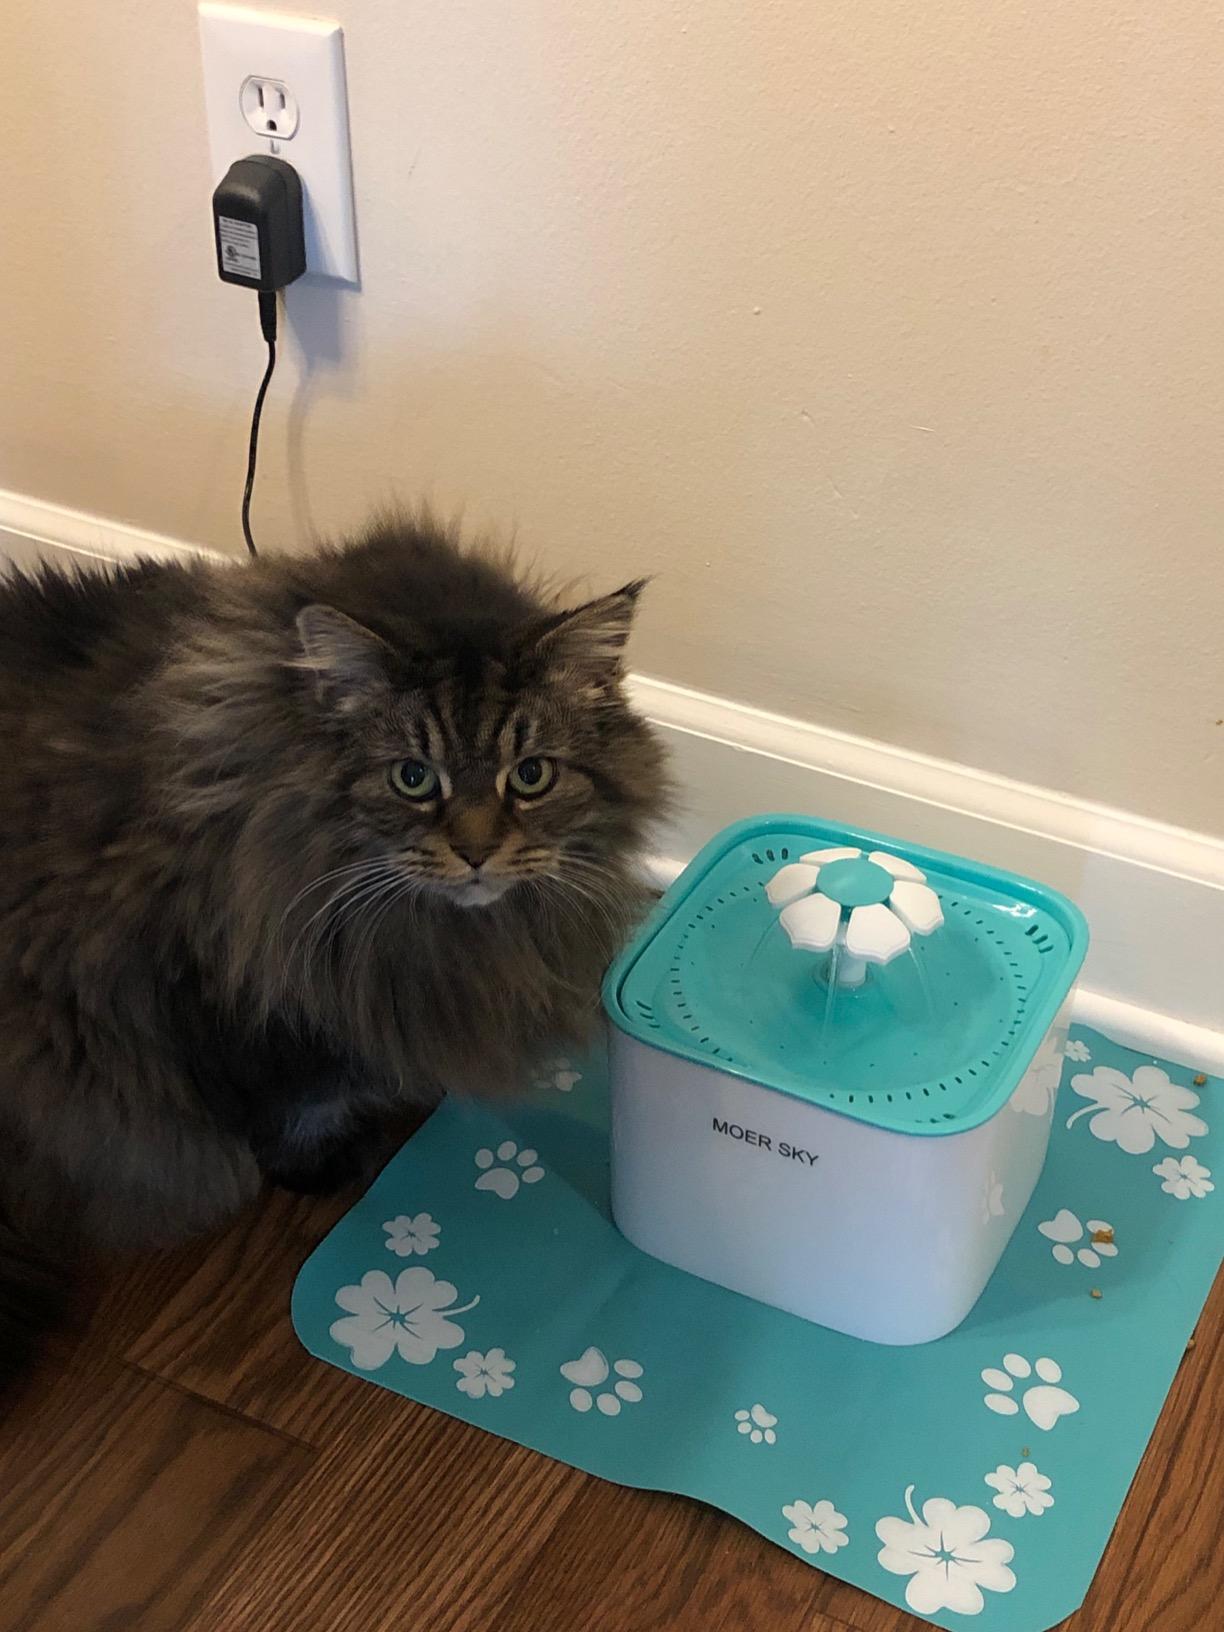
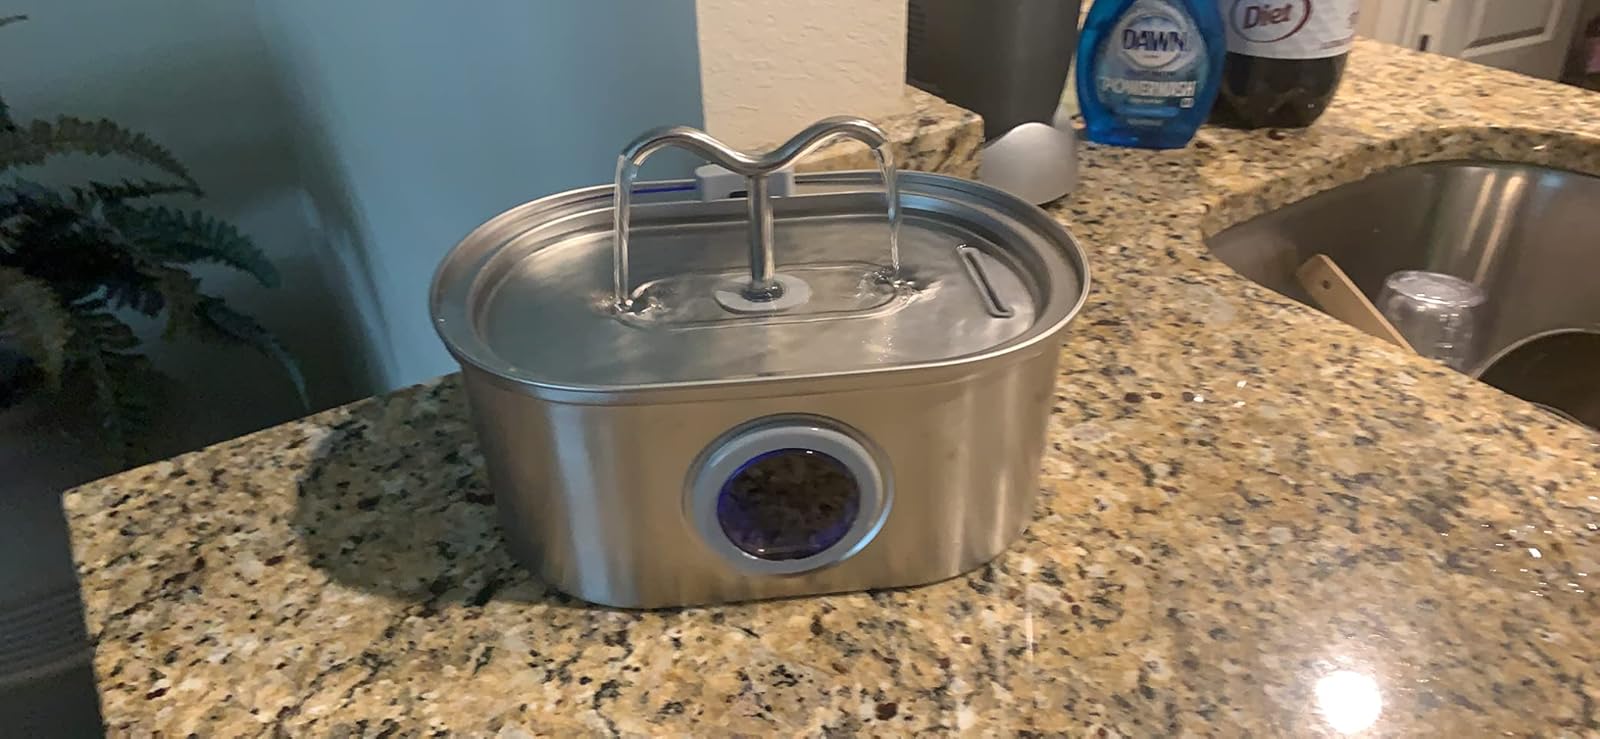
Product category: items_bowl
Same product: no